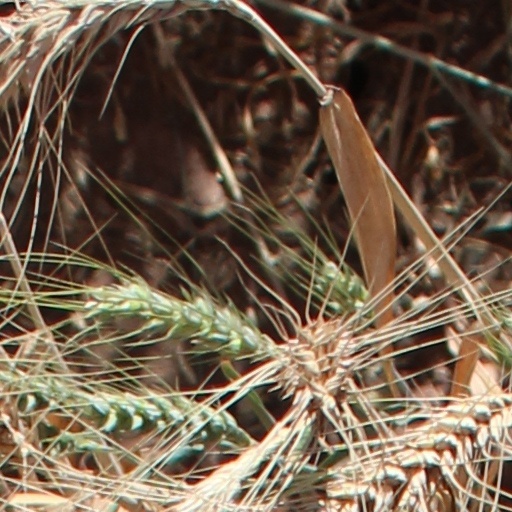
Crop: wheat